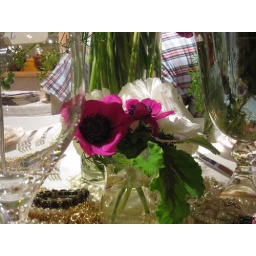
Blank Slate Events NYC event planner- small floral arrangement in pink by kat flower